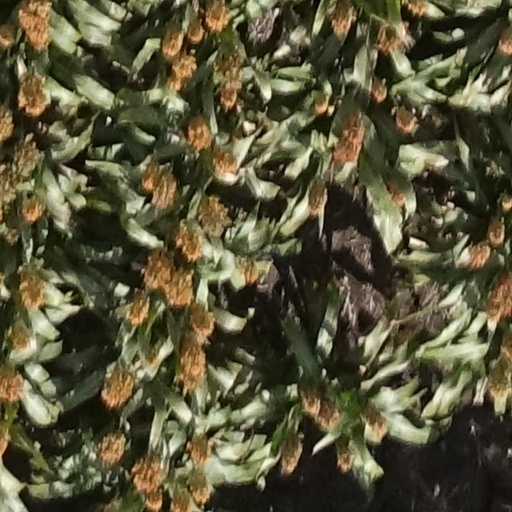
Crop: sorghum